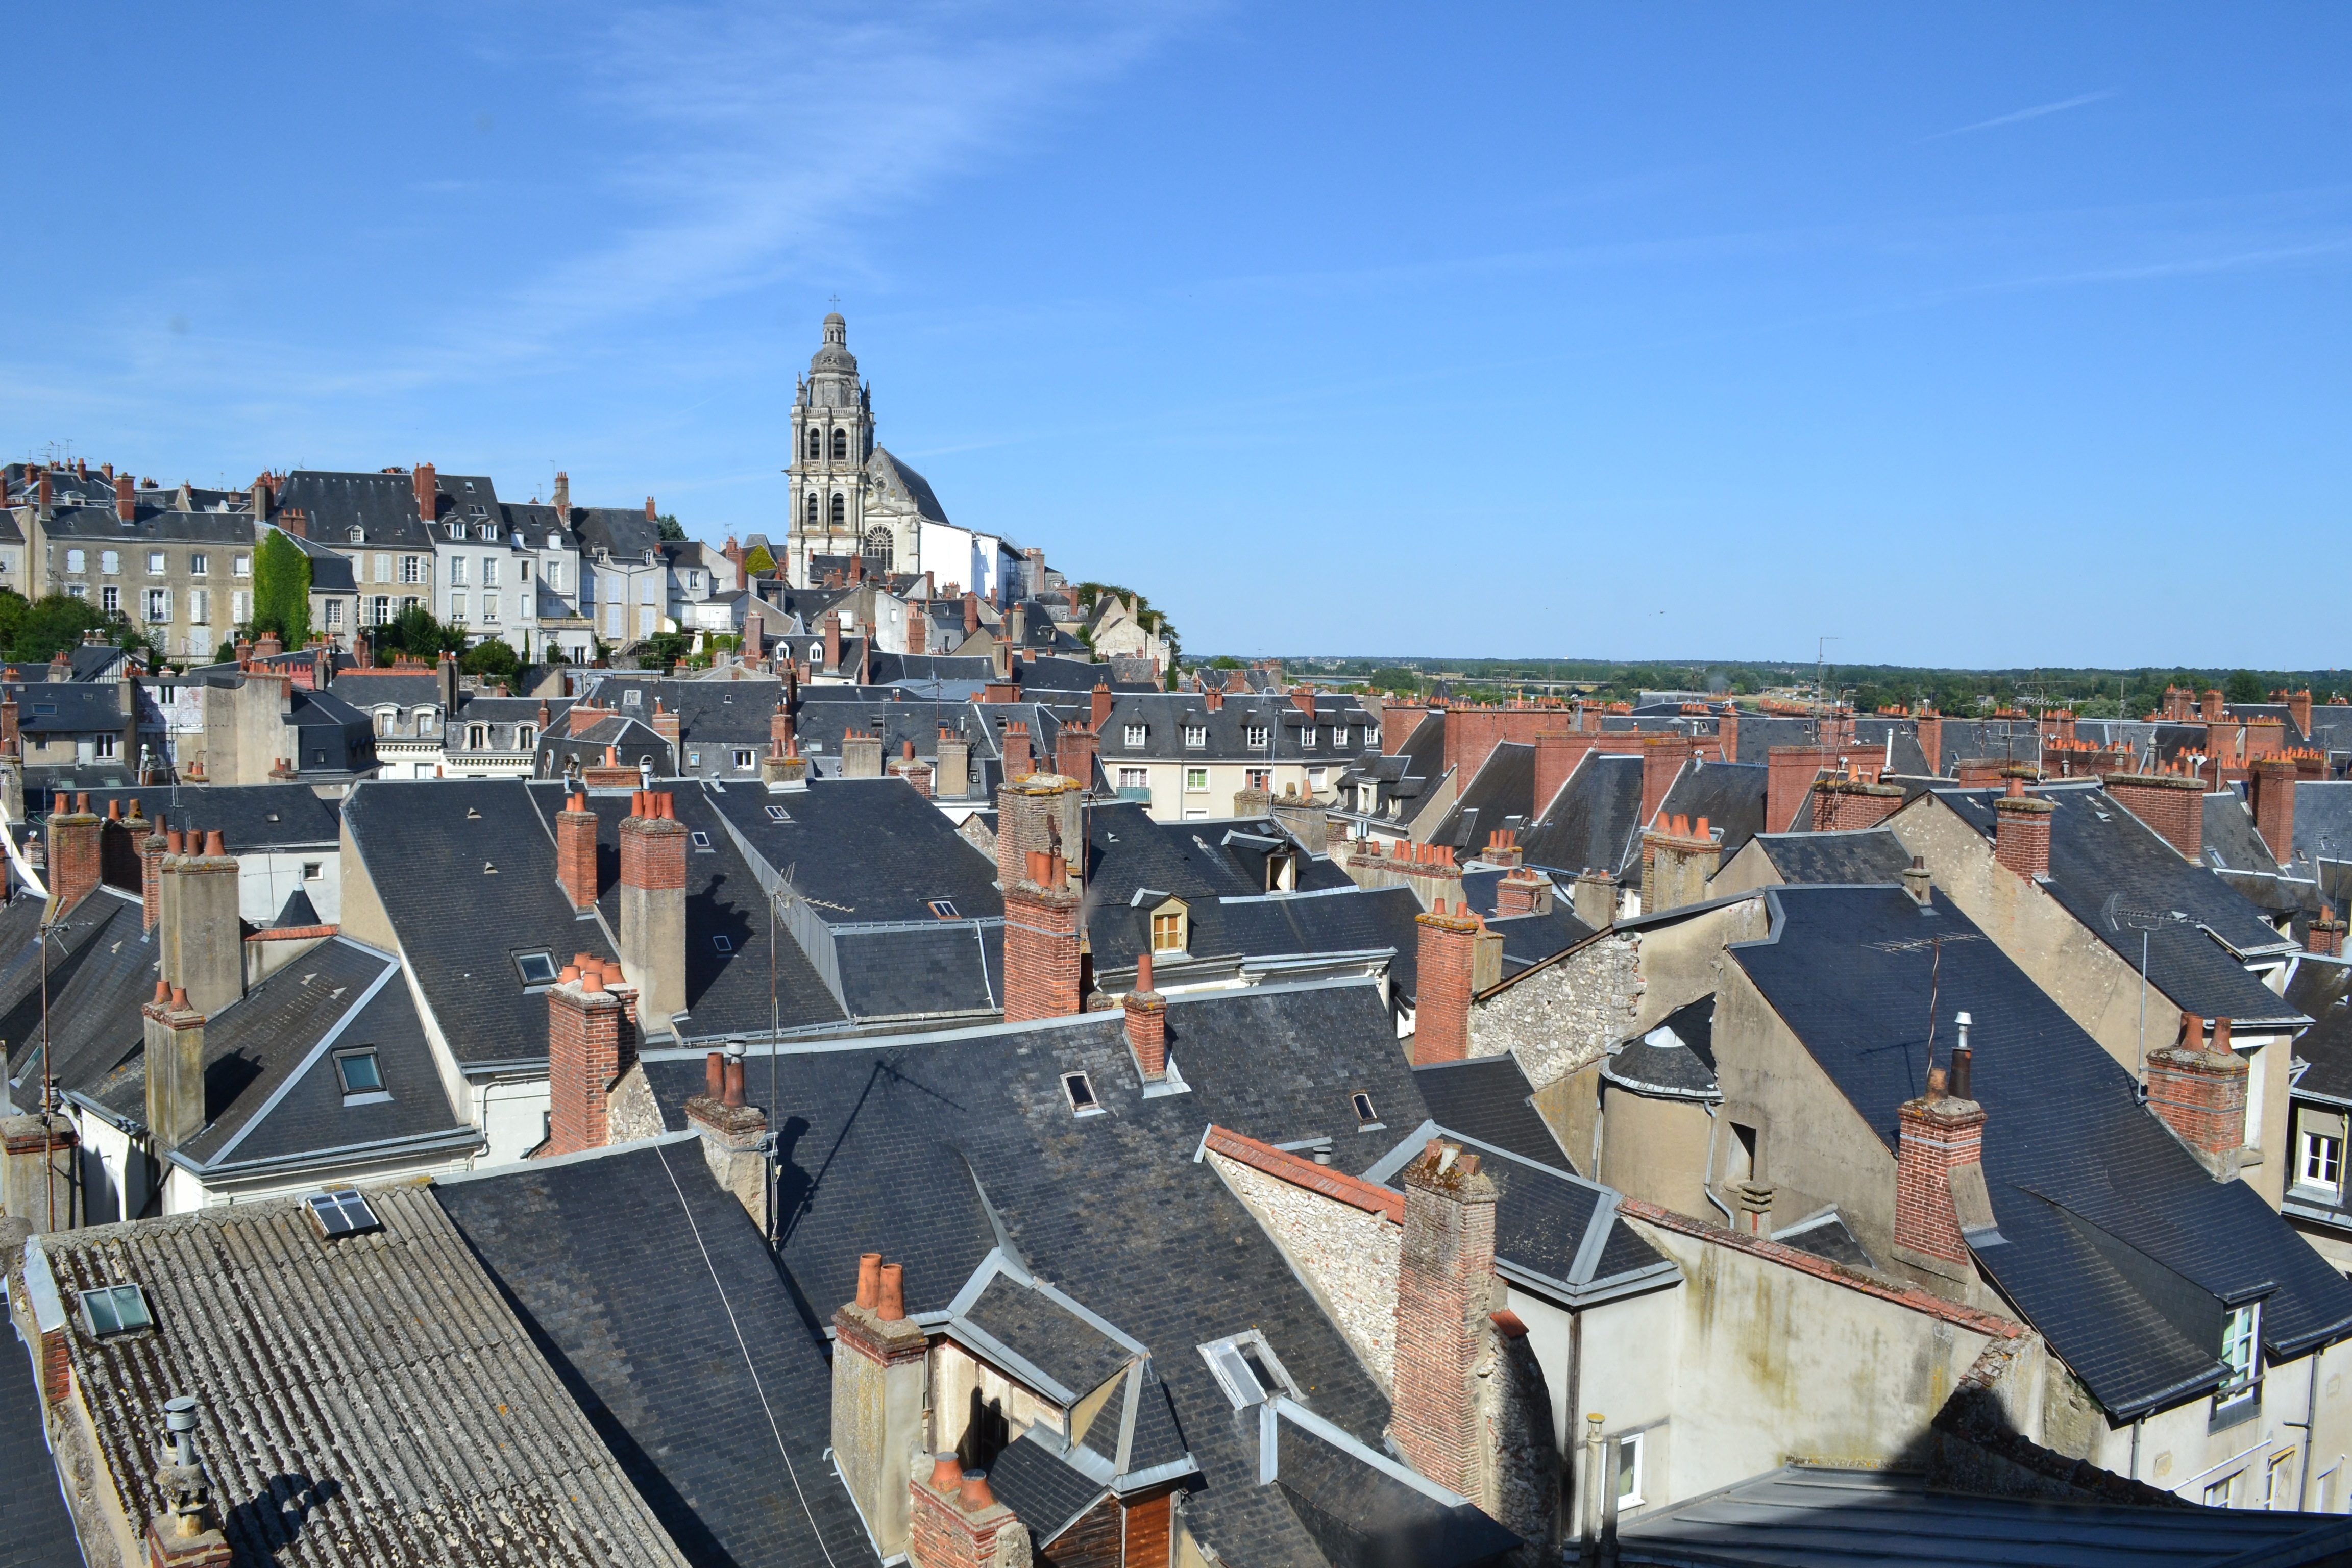
town, roof, city, cityscape, panorama, france, landmark, fireplace, church, tourism, roofing, roofs, blois, loire valley, fireplaces, aerial photography, slate roof, human settlement